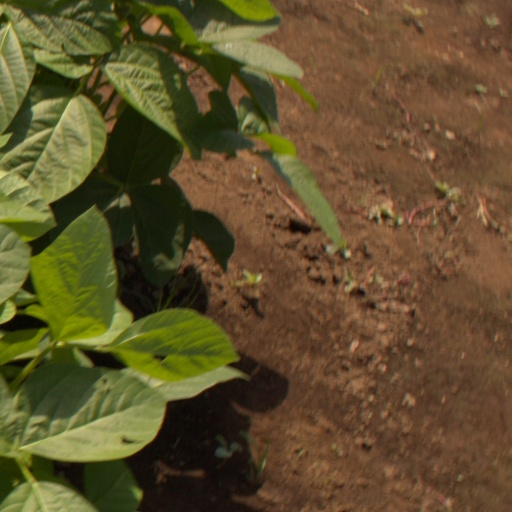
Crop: soybean